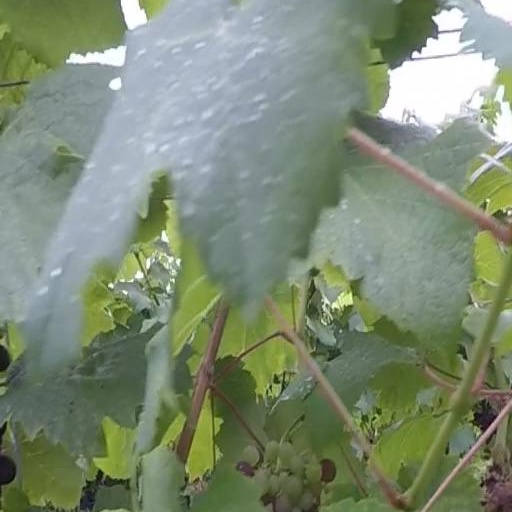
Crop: grape